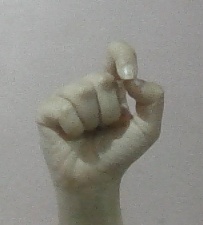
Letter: fa